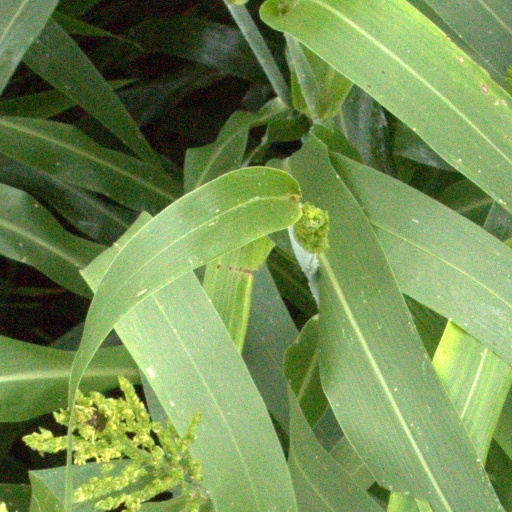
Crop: sorghum